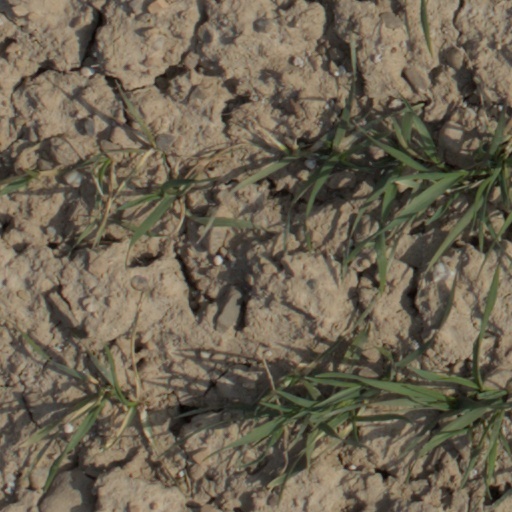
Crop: wheat